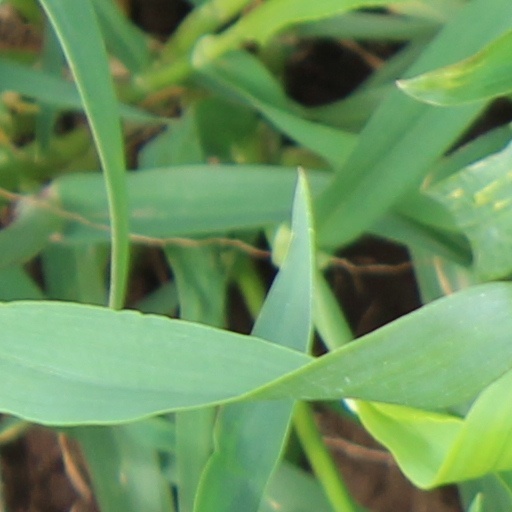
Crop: wheat